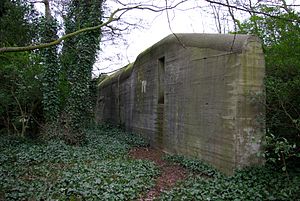
Regelbau
Regelbau 622 bunker i Driehuis i Nordholland
Regelbau er en bunkertype, der er bygget efter en bestemt standard.